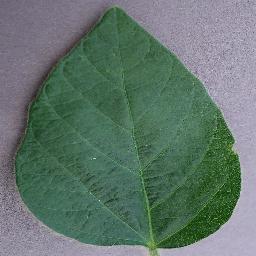
Label: Soybean___healthy